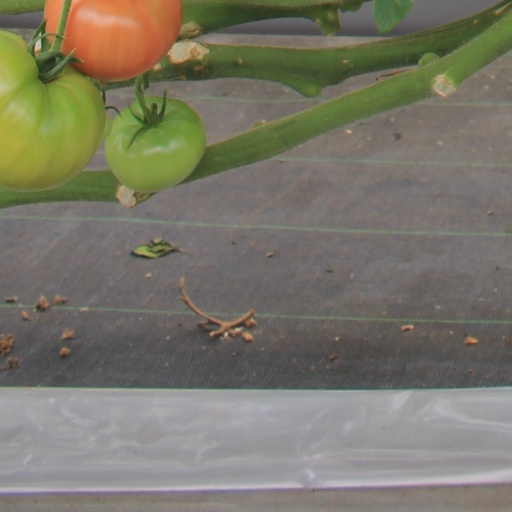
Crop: tomato